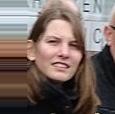
Age: 20